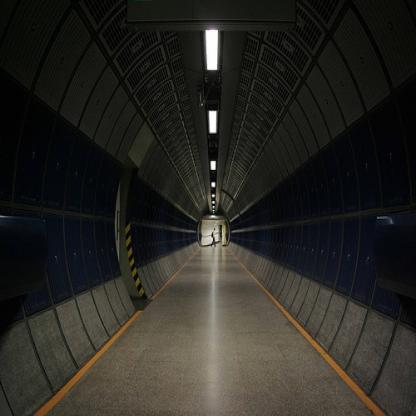
Scene: Indoor